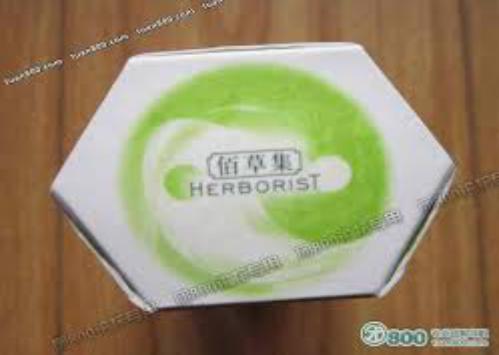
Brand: Herborist
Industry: Necessities